Invasion of the Waikato

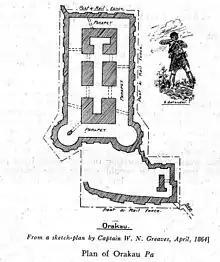
Plan of the Ōrākau "pā" and fortifications

Three weeks later, on 20 November, Cameron, commanding a battle force of more than 1400 men, launched an attack on Rangiriri, further up the Waikato River. The battle cost both sides more than any other engagement of the land wars and also resulted in the capture of 180 Māori combatants, which impacted on their subsequent ability to oppose the far bigger British force.